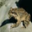
Label: frog